Kami-Shakujii Station

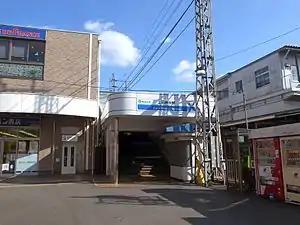
Station building, October 2014

is a railway station on the Seibu Shinjuku Line in Nerima, Tokyo, Japan, operated by the private railway operator Seibu Railway.